Suryabagh

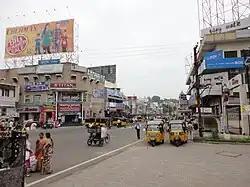
Suryabagh Road

There are many shops. This area is a hub for electronics and hardware. Many movie theatres are situated here. Visakhapatnam Central Shopping mall is located in this area.